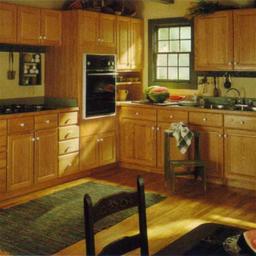
Room type: kitchen